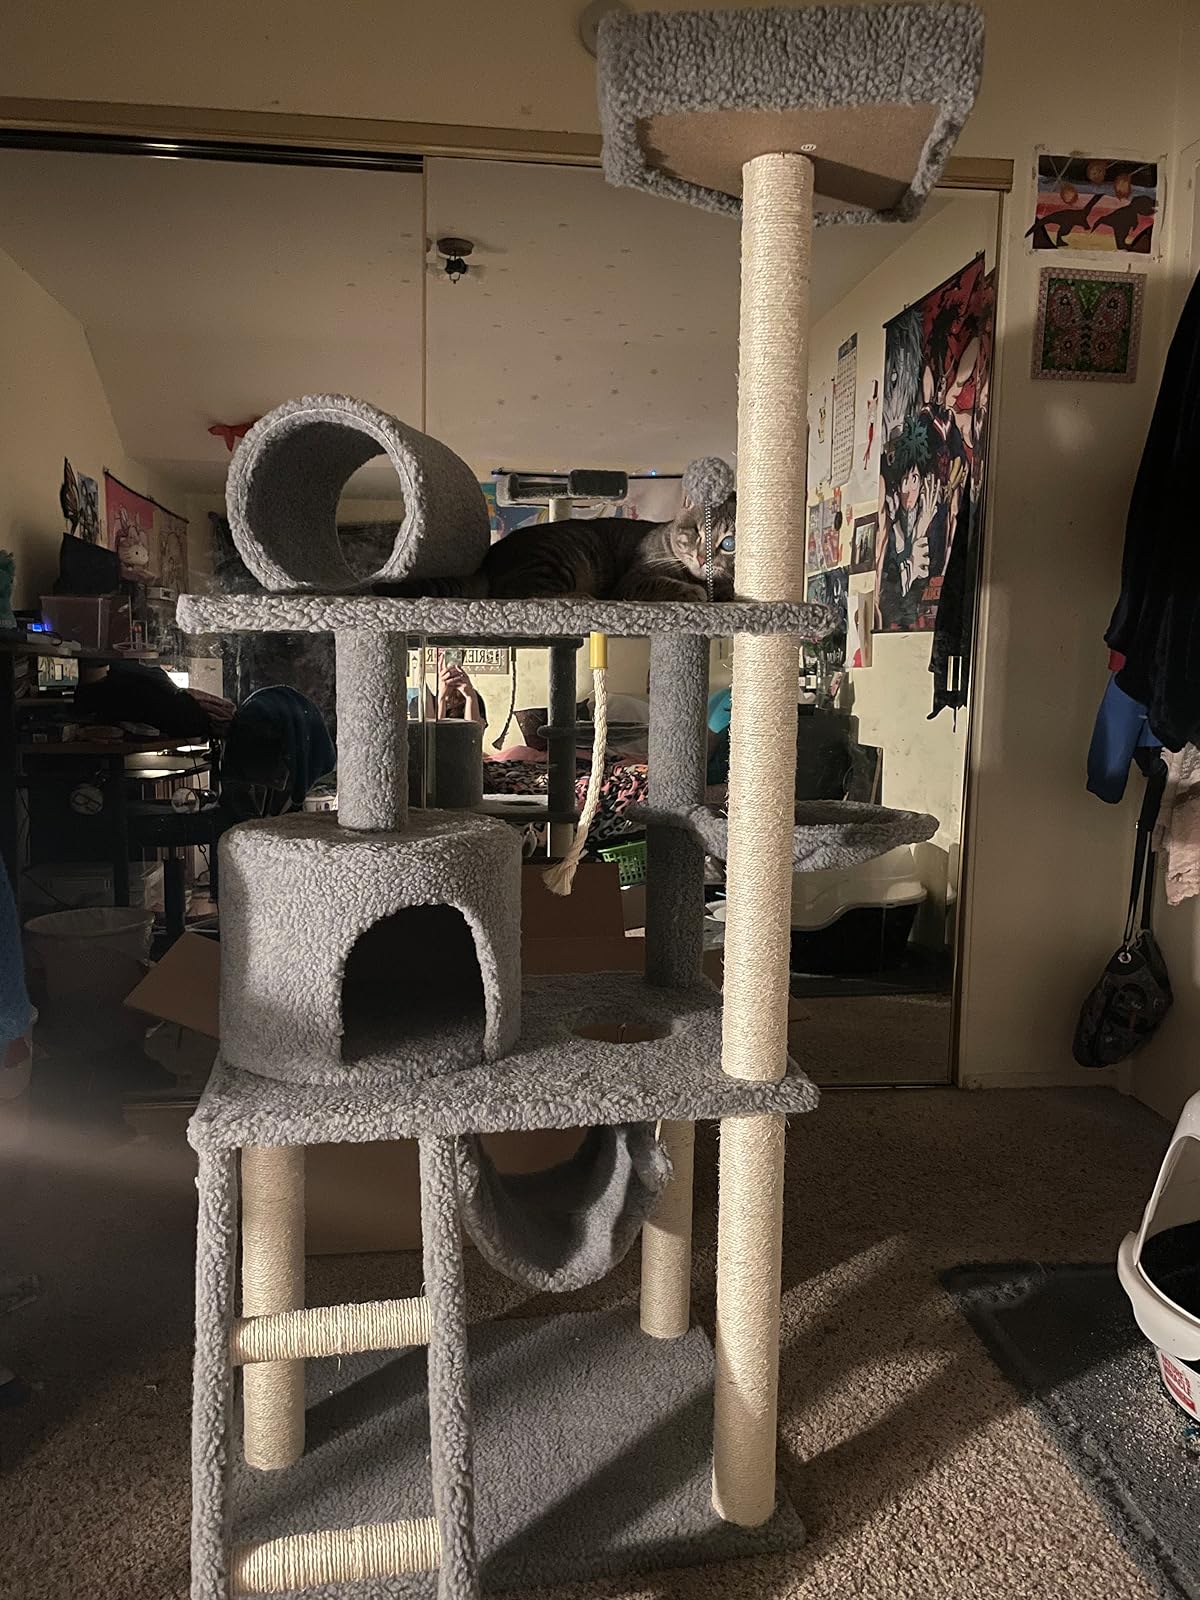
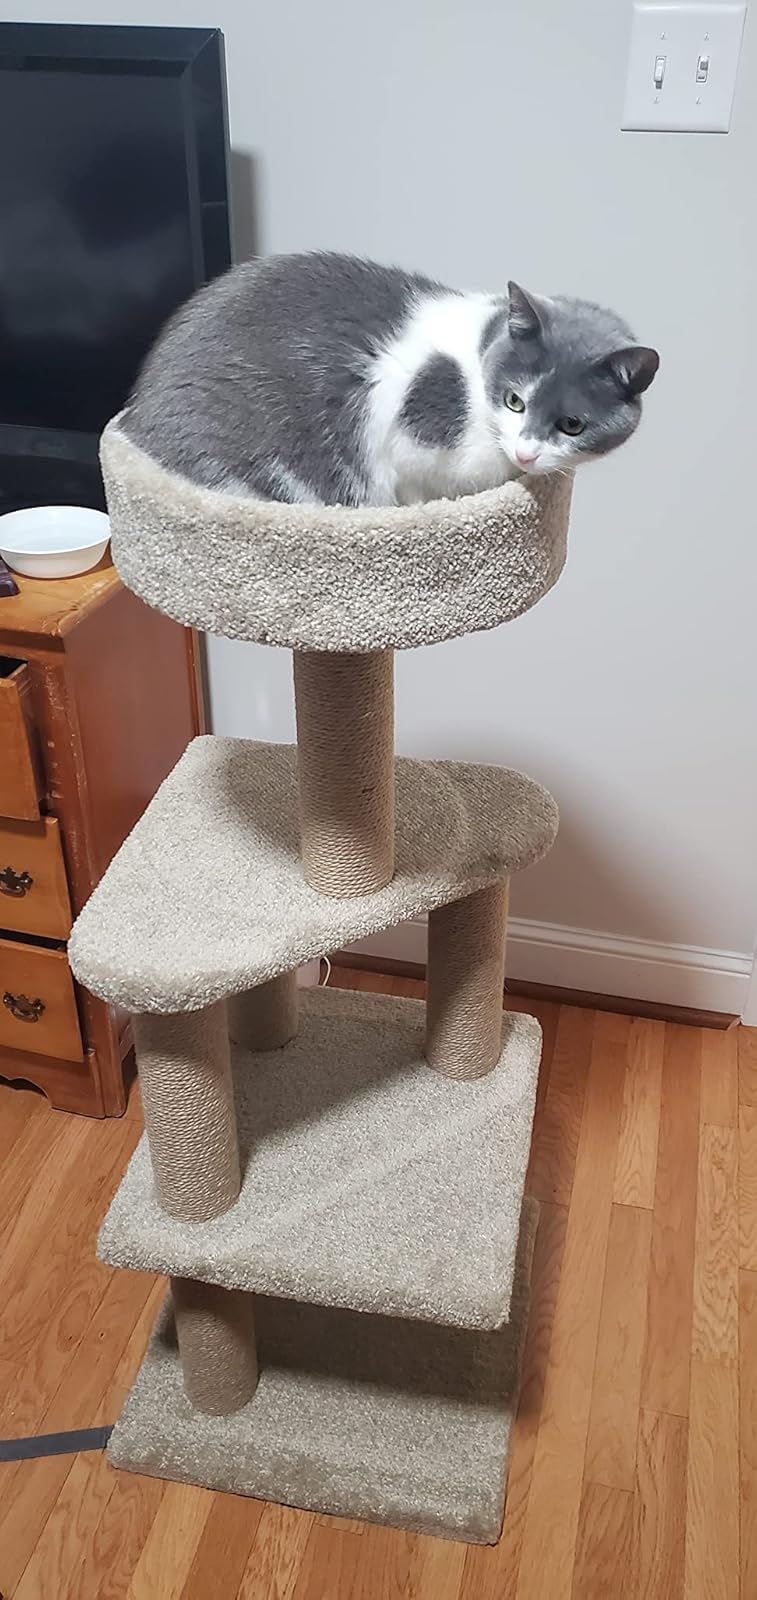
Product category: items_cat tree
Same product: no